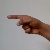
The image shows a hand gesture representing the letter 'G' in Indian Sign Language.